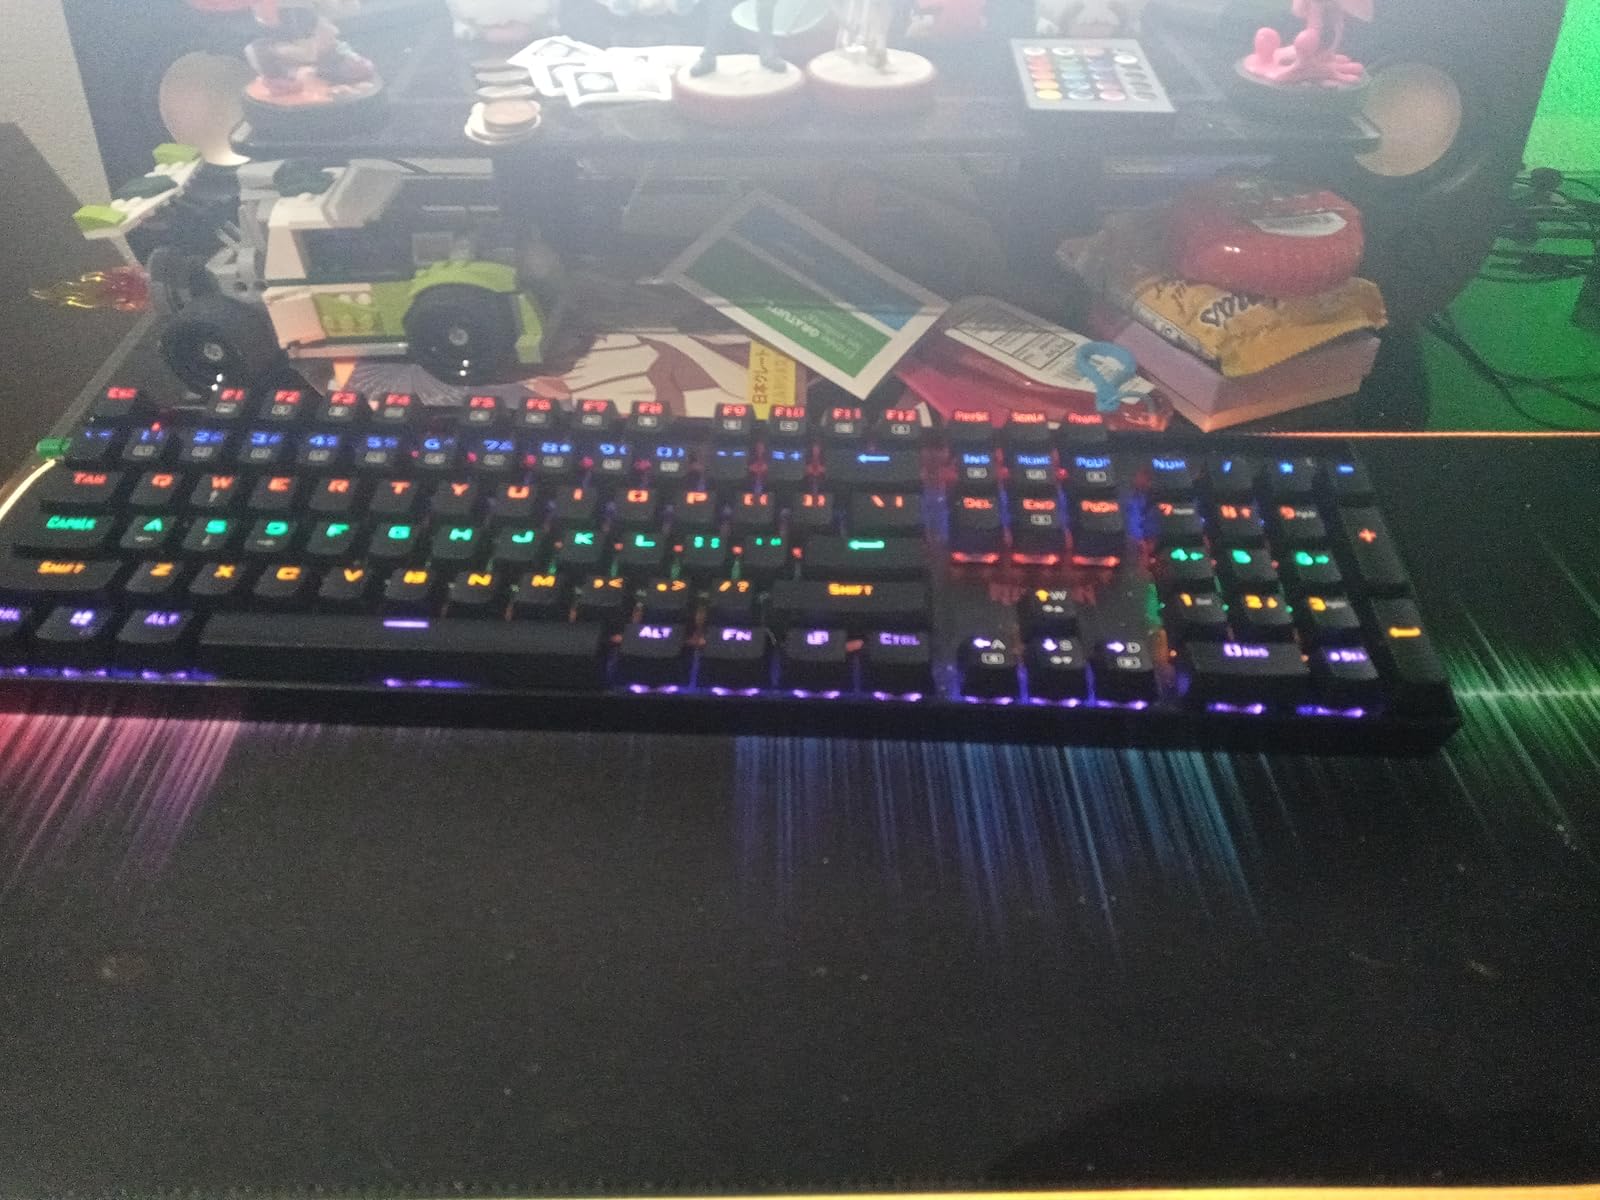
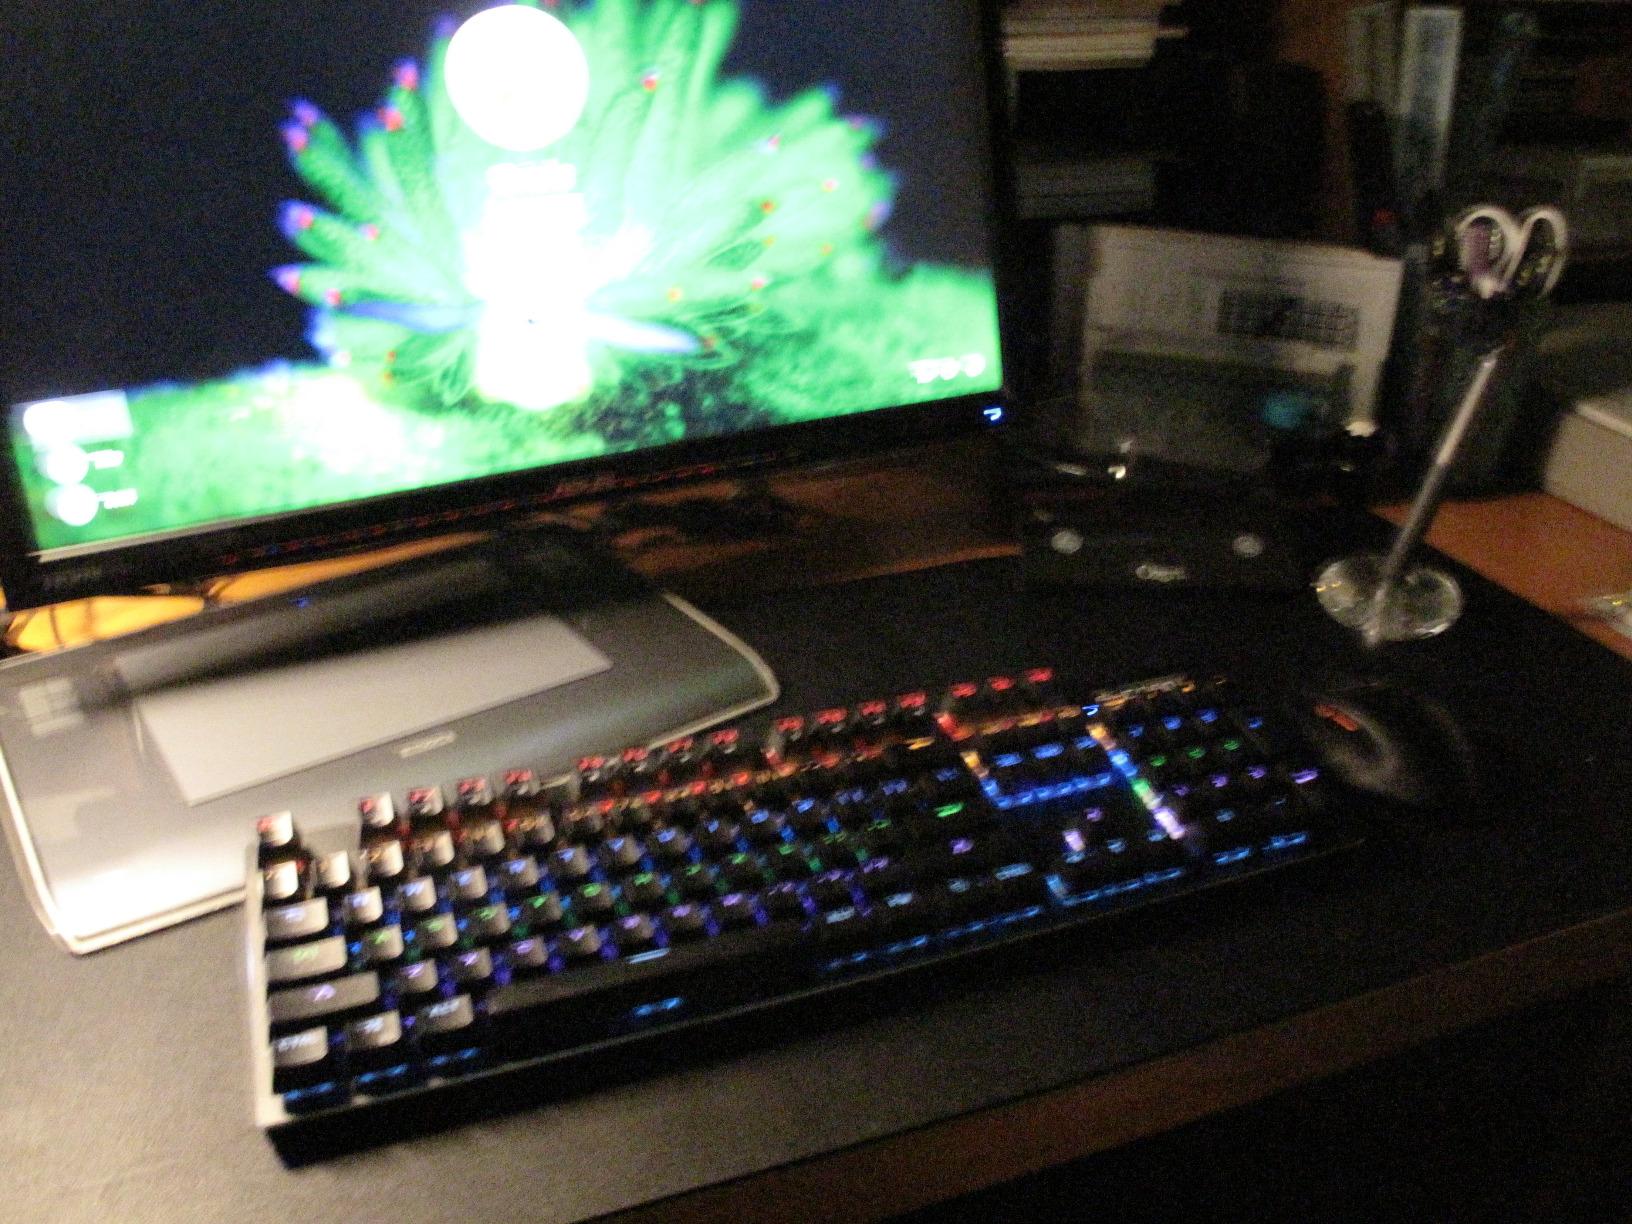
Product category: keyboard
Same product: no